María Elvira Salazar

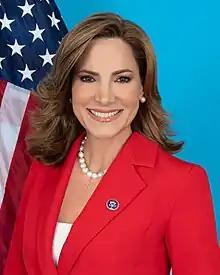
Official portrait, 2021

María Elvira Salazar (born November 1, 1961) is an American journalist, author, and politician serving as the U.S. representative for Florida's 27th congressional district since 2021. She is a Republican assistant whip. Before entering politics, Salazar worked for the Spanish-language network Telemundo for three decades after serving as a news anchor for Miami-based WSBS TV. She has also worked for CNN Español and Univision.